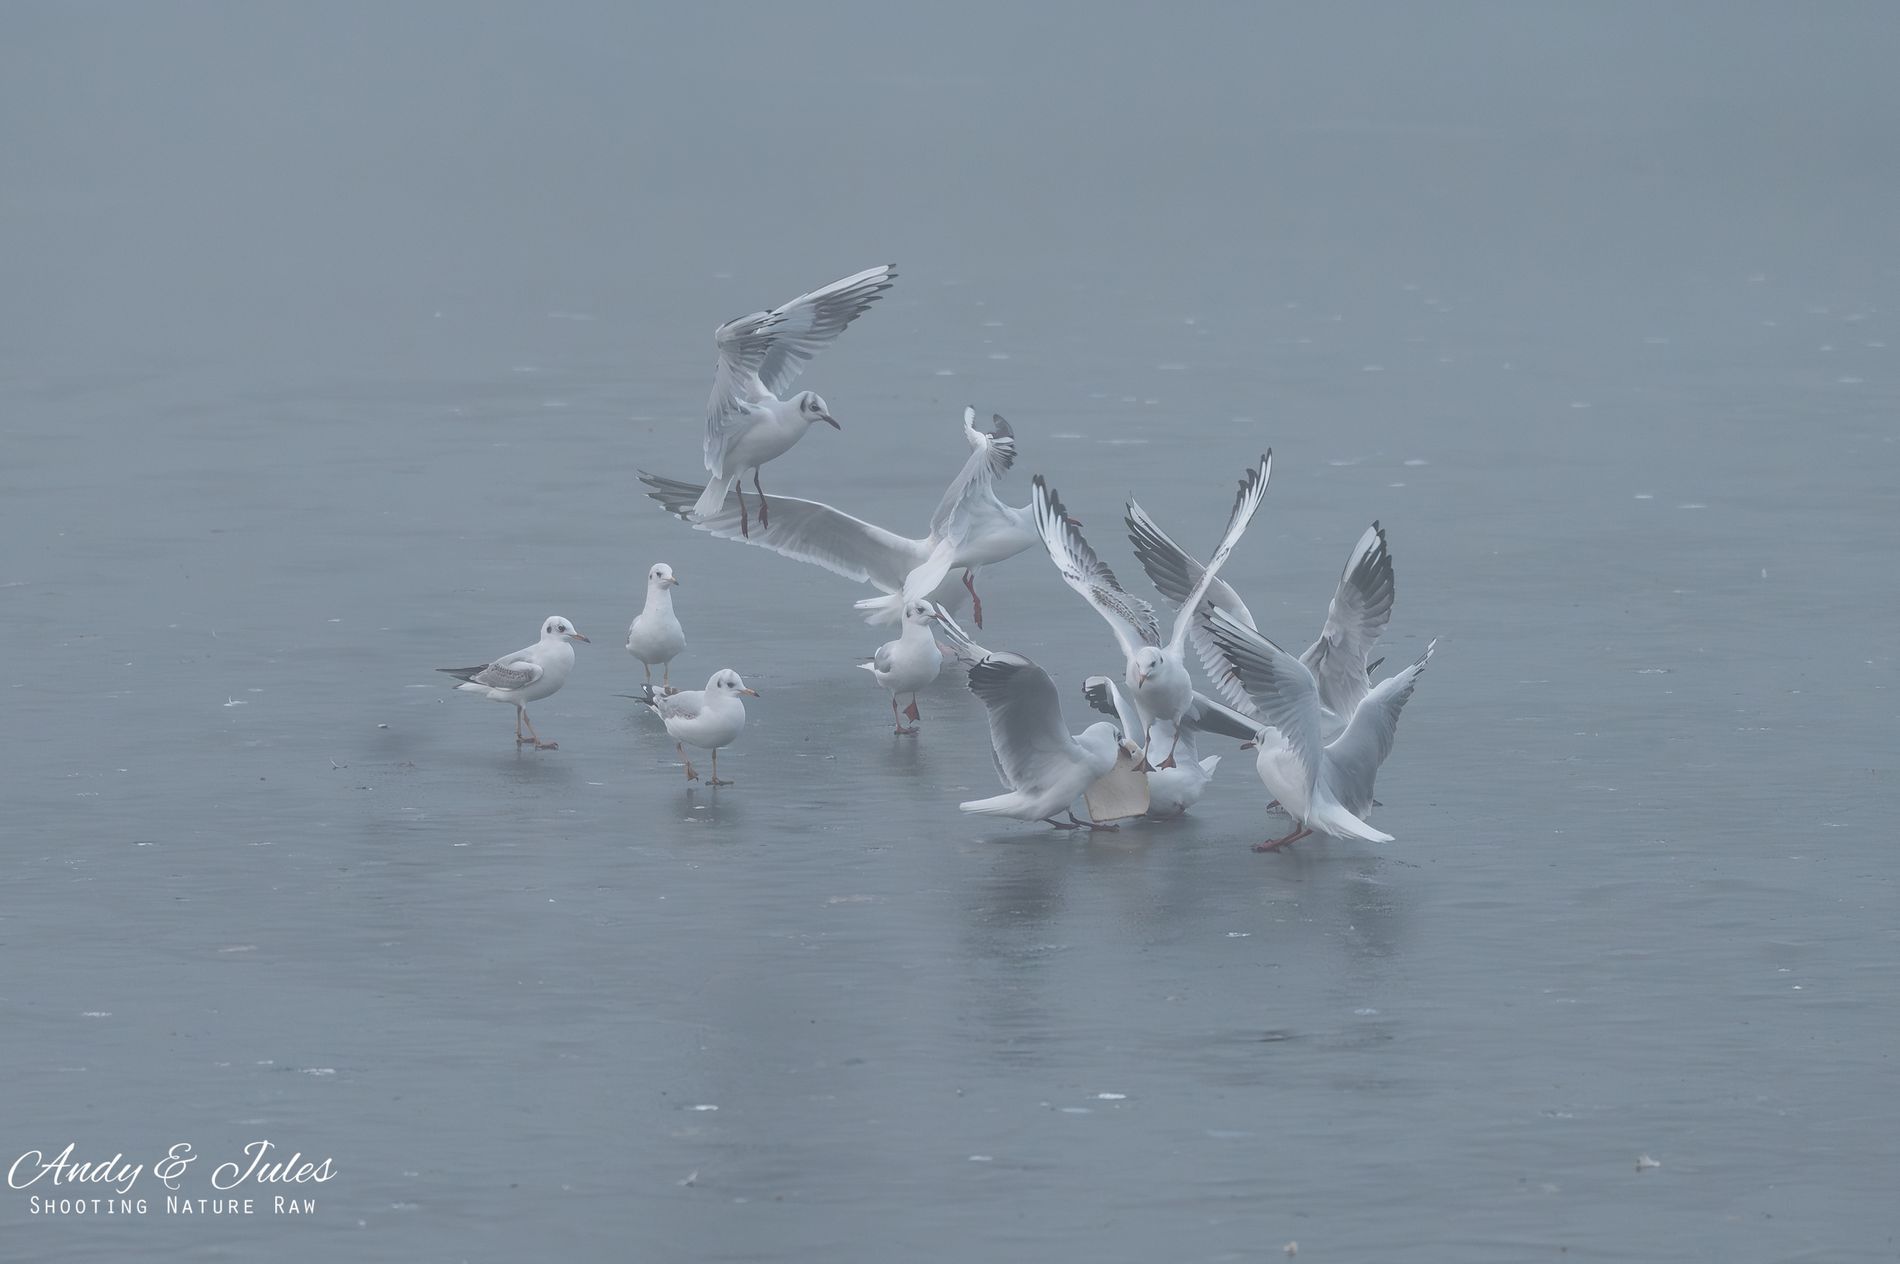
Seagulls Birds in Winter Mist
A group of seagulls gathers on a frozen surface, enveloped in winter fog. Their white and gray plumage blends softly into the misty backdrop.
An eye-level shot during the daytime, highlighting bird details over the ice. the foggy cold atmosphere adds a sense of isolation and calm, capturing the birds' natural, unposed interaction.
Labels: Animal, Bird, Flying, Seagull, Waterfowl, Flock, Egret, Heron, Beak, watermark, Seagulls, Water
Camera: NIKON CORPORATION NIKON Z 6_2
Lens: VR 150-600mm f/5-6.3G
Aperture: F5
Exposure: 1/2500 sec
ISO: 5600
Focal length: 150.0 mm